Potrillo volcanic field

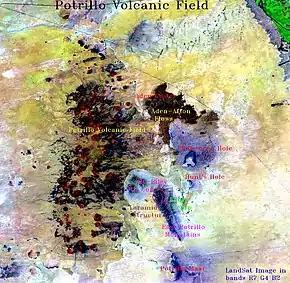
False-color image of Potrillo volcanic field

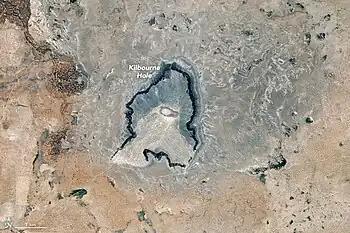

The Potrillo volcanic field covers approximately of Doña Ana County. It is a mafic volcanic field that can be divided in three volcanic regions. The westernmost West Potrillo Field consists of more than 100 cinder cones, two maar volcanoes and associated flows that covers approximately . The central Aden–Afton field has a number of young flows, three cinder cones and three maar volcanoes, including Kilbourne Hole. Aden-Afton Field is approximately in extent. The easternmost Black Mountain-Sao Thomas alignment is a north-south belt of vents near the Rio Grande that includes Santo Tomas, San Miguel, Little Clack Mountain and Black Mountain. The field consists almost entirely of alkaline olivine basalt.